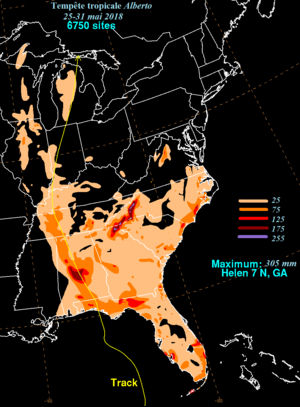
Accumulations de pluie avec la tempête tropicale Alberto (2018).
La tempête tropicale Alberto est le premier cyclone tropical de la saison cyclonique 2018 dans l'océan Atlantique nord. Il s'est développé au large de la péninsule du Yucatán, est remonté en s'intensifiant lentement vers le golfe du Mexique, a touché terre sur le panhandle de Floride et s'est finalement transformé en dépression extratropicale en remontant vers le Grands Lacs. La tempête a causé des inondations à Cuba, en Floride et le long de la vallée du Mississippi, faisant 18 morts.